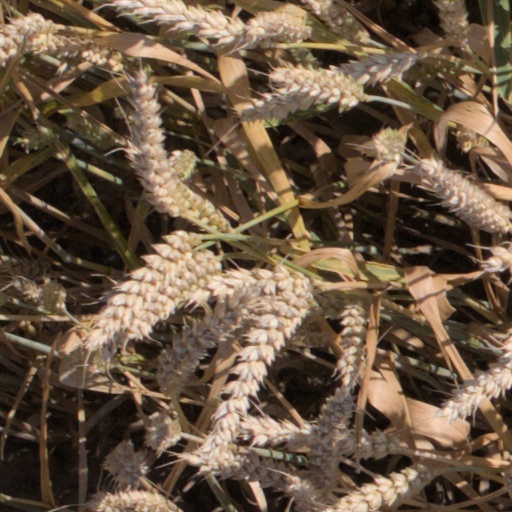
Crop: wheat